Wassand Hall

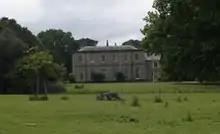
Wassand Hall

Wassand Hall is a large Regency house situated to the west of Hornsea, East Riding of Yorkshire, England, overlooking Hornsea Mere, which is part of its estate. The hall was designated a Grade II* listed building in March 1952 and is now recorded in the National Heritage List for England, maintained by Historic England. The Hall contains a collection of 18th and 19th Century paintings, English and Continental Silver, furniture, and a collection of porcelain.